Belloy-en-France

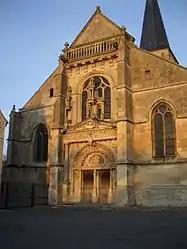
St. Georges

Belloy-en-France is a commune in the Val-d'Oise department in Île-de-France in northern France. Belloy–Saint-Martin station has rail connections to Luzarches, Sarcelles and Paris.